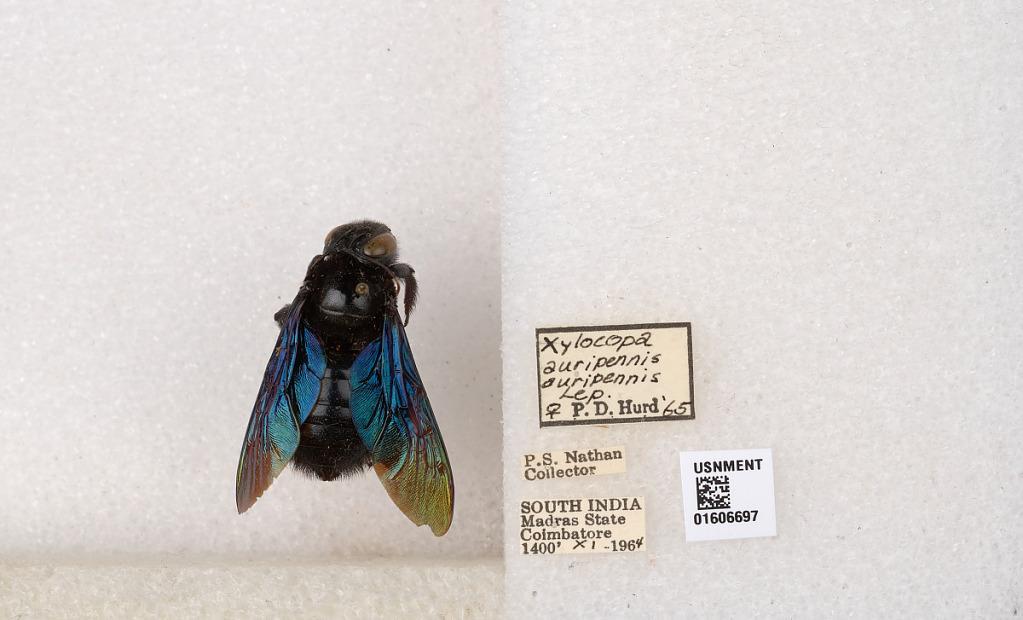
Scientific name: Xylocopa (Biluna) auripennis auripennis Lepeletier
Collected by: P. Nathan
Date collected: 1964-11-1
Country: India
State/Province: Tamil Nadu
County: Coimbatore
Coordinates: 10.9955, 76.9034
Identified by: Hurd, P. D.